Golden Oldies (TV program)

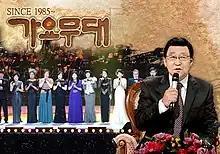
Title card

Golden Oldies is a South Korean music program for the middle-aged, who wish to sing along and dance to the nostalgic tunes reminiscent of memorable past. The program presented by Kim Dong-gun is aired every Monday at 22:00 KST on KBS 1TV.